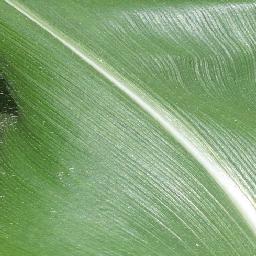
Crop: corn
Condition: (maize)_healthy